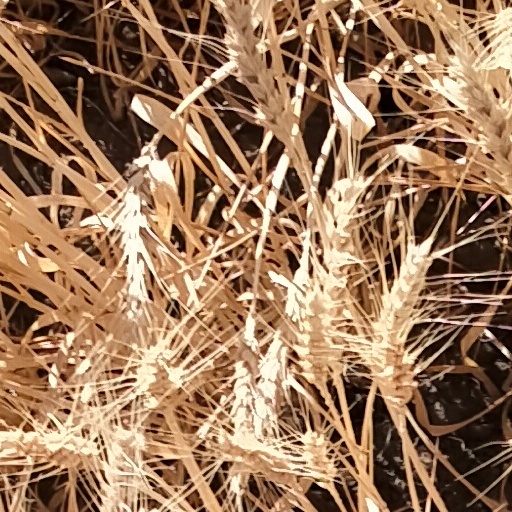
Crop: wheat